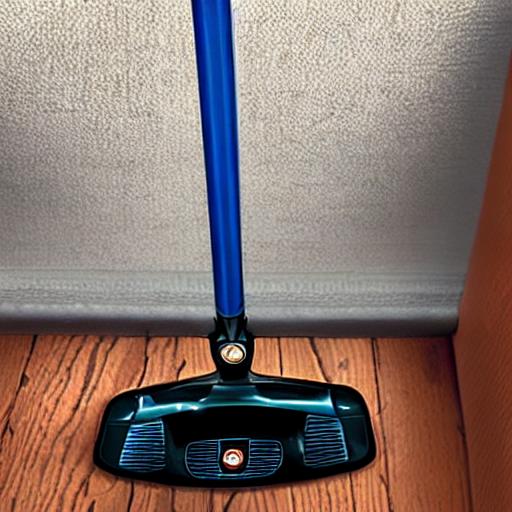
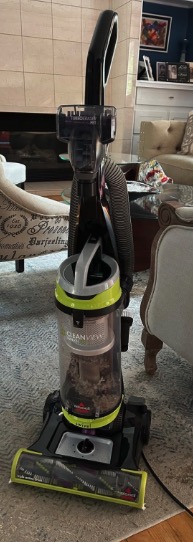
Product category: items_vacuum
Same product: no